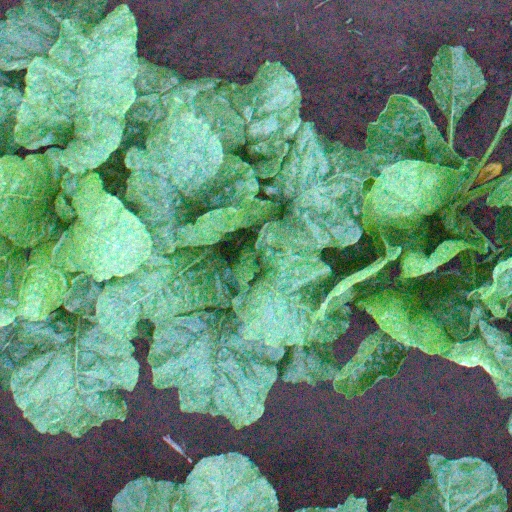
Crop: sugar beet